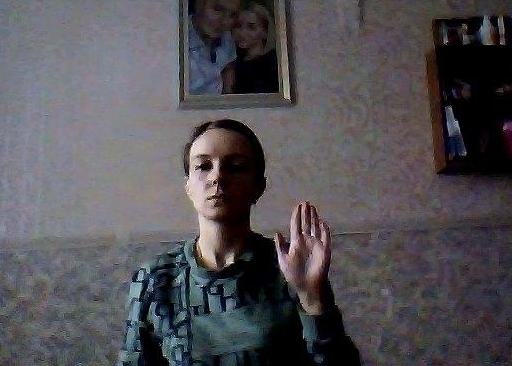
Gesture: stop